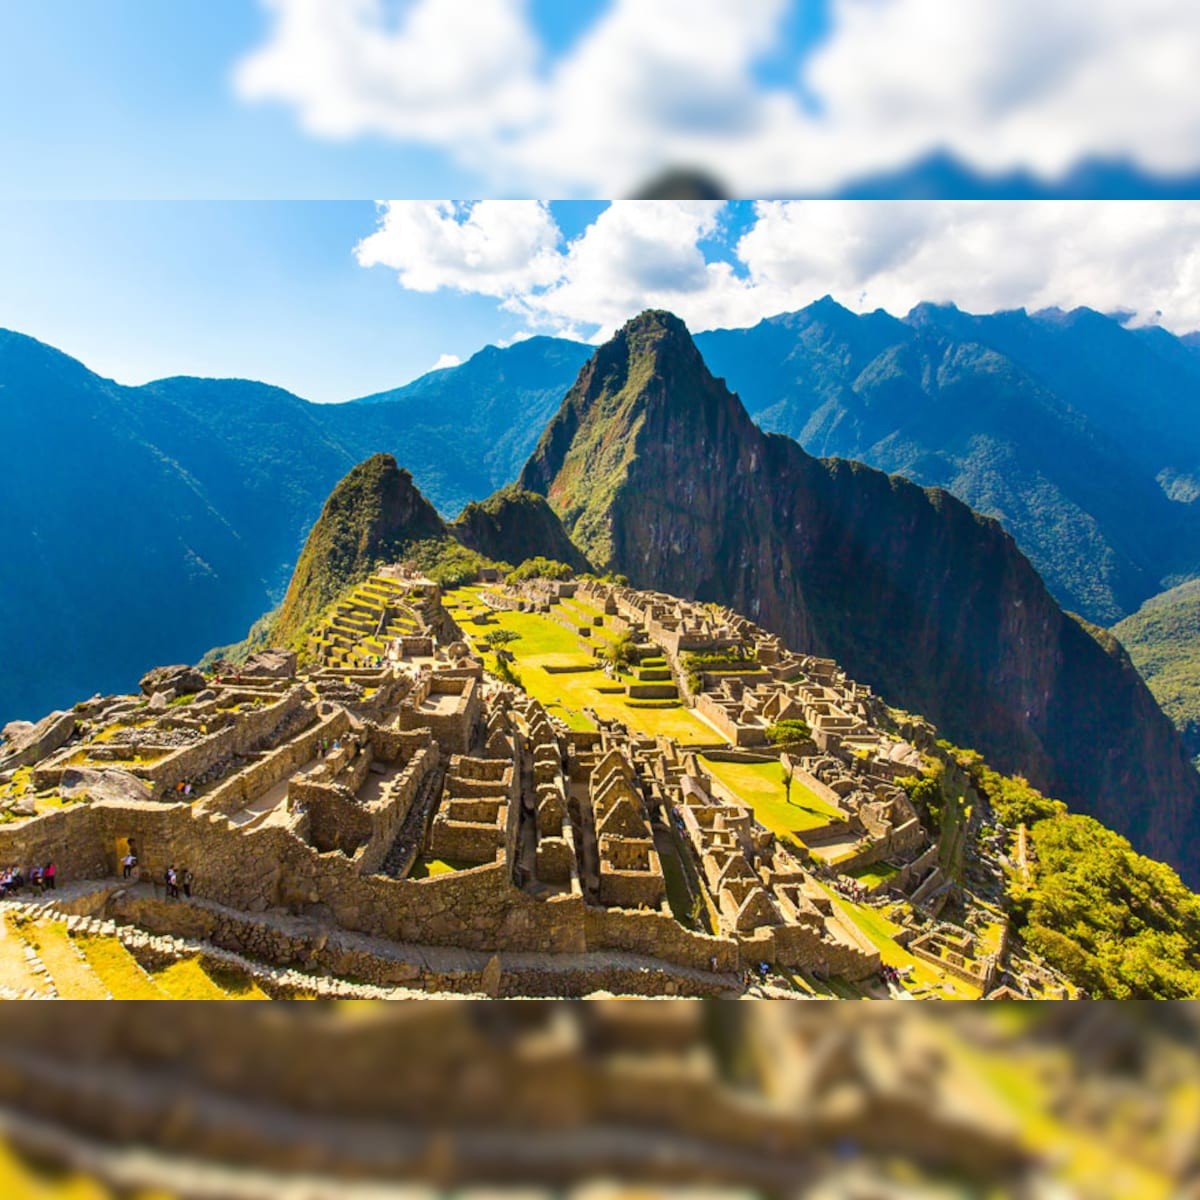
Landmark: Machu Picchu